John F. Kennedy Memorial (Hyannis, Massachusetts)

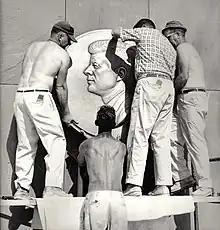
J. Paul Lanza (plaid) and crew installing the JFK medallion on the Memorial.

The John F. Kennedy Memorial is located on Ocean Street in Hyannis, Massachusetts. It overlooks Lewis Bay, where President Kennedy often sailed while in Hyannis Port, Massachusetts. The memorial is a large stone wall with a bronze medallion on each side. President Kennedy's left bust profile is on the front medallion, facing the bay. The Great Seal of the United States is on the back, facing Ocean Street. The memorial’s landscaping includes plantings, lawn, a large concrete terrace, bluestone benches, and a reflecting pool and lit fountain that invokes the John F. Kennedy Eternal Flame at Arlington National Cemetery. The reflecting pool is surrounded by bluestone engraved with the quote, “I believe it is important that this country sail and not lie still in the harbor.” It comes from President Kennedy's Radio and Television Report to the American People on the State of the National Economy given August 13, 1962.